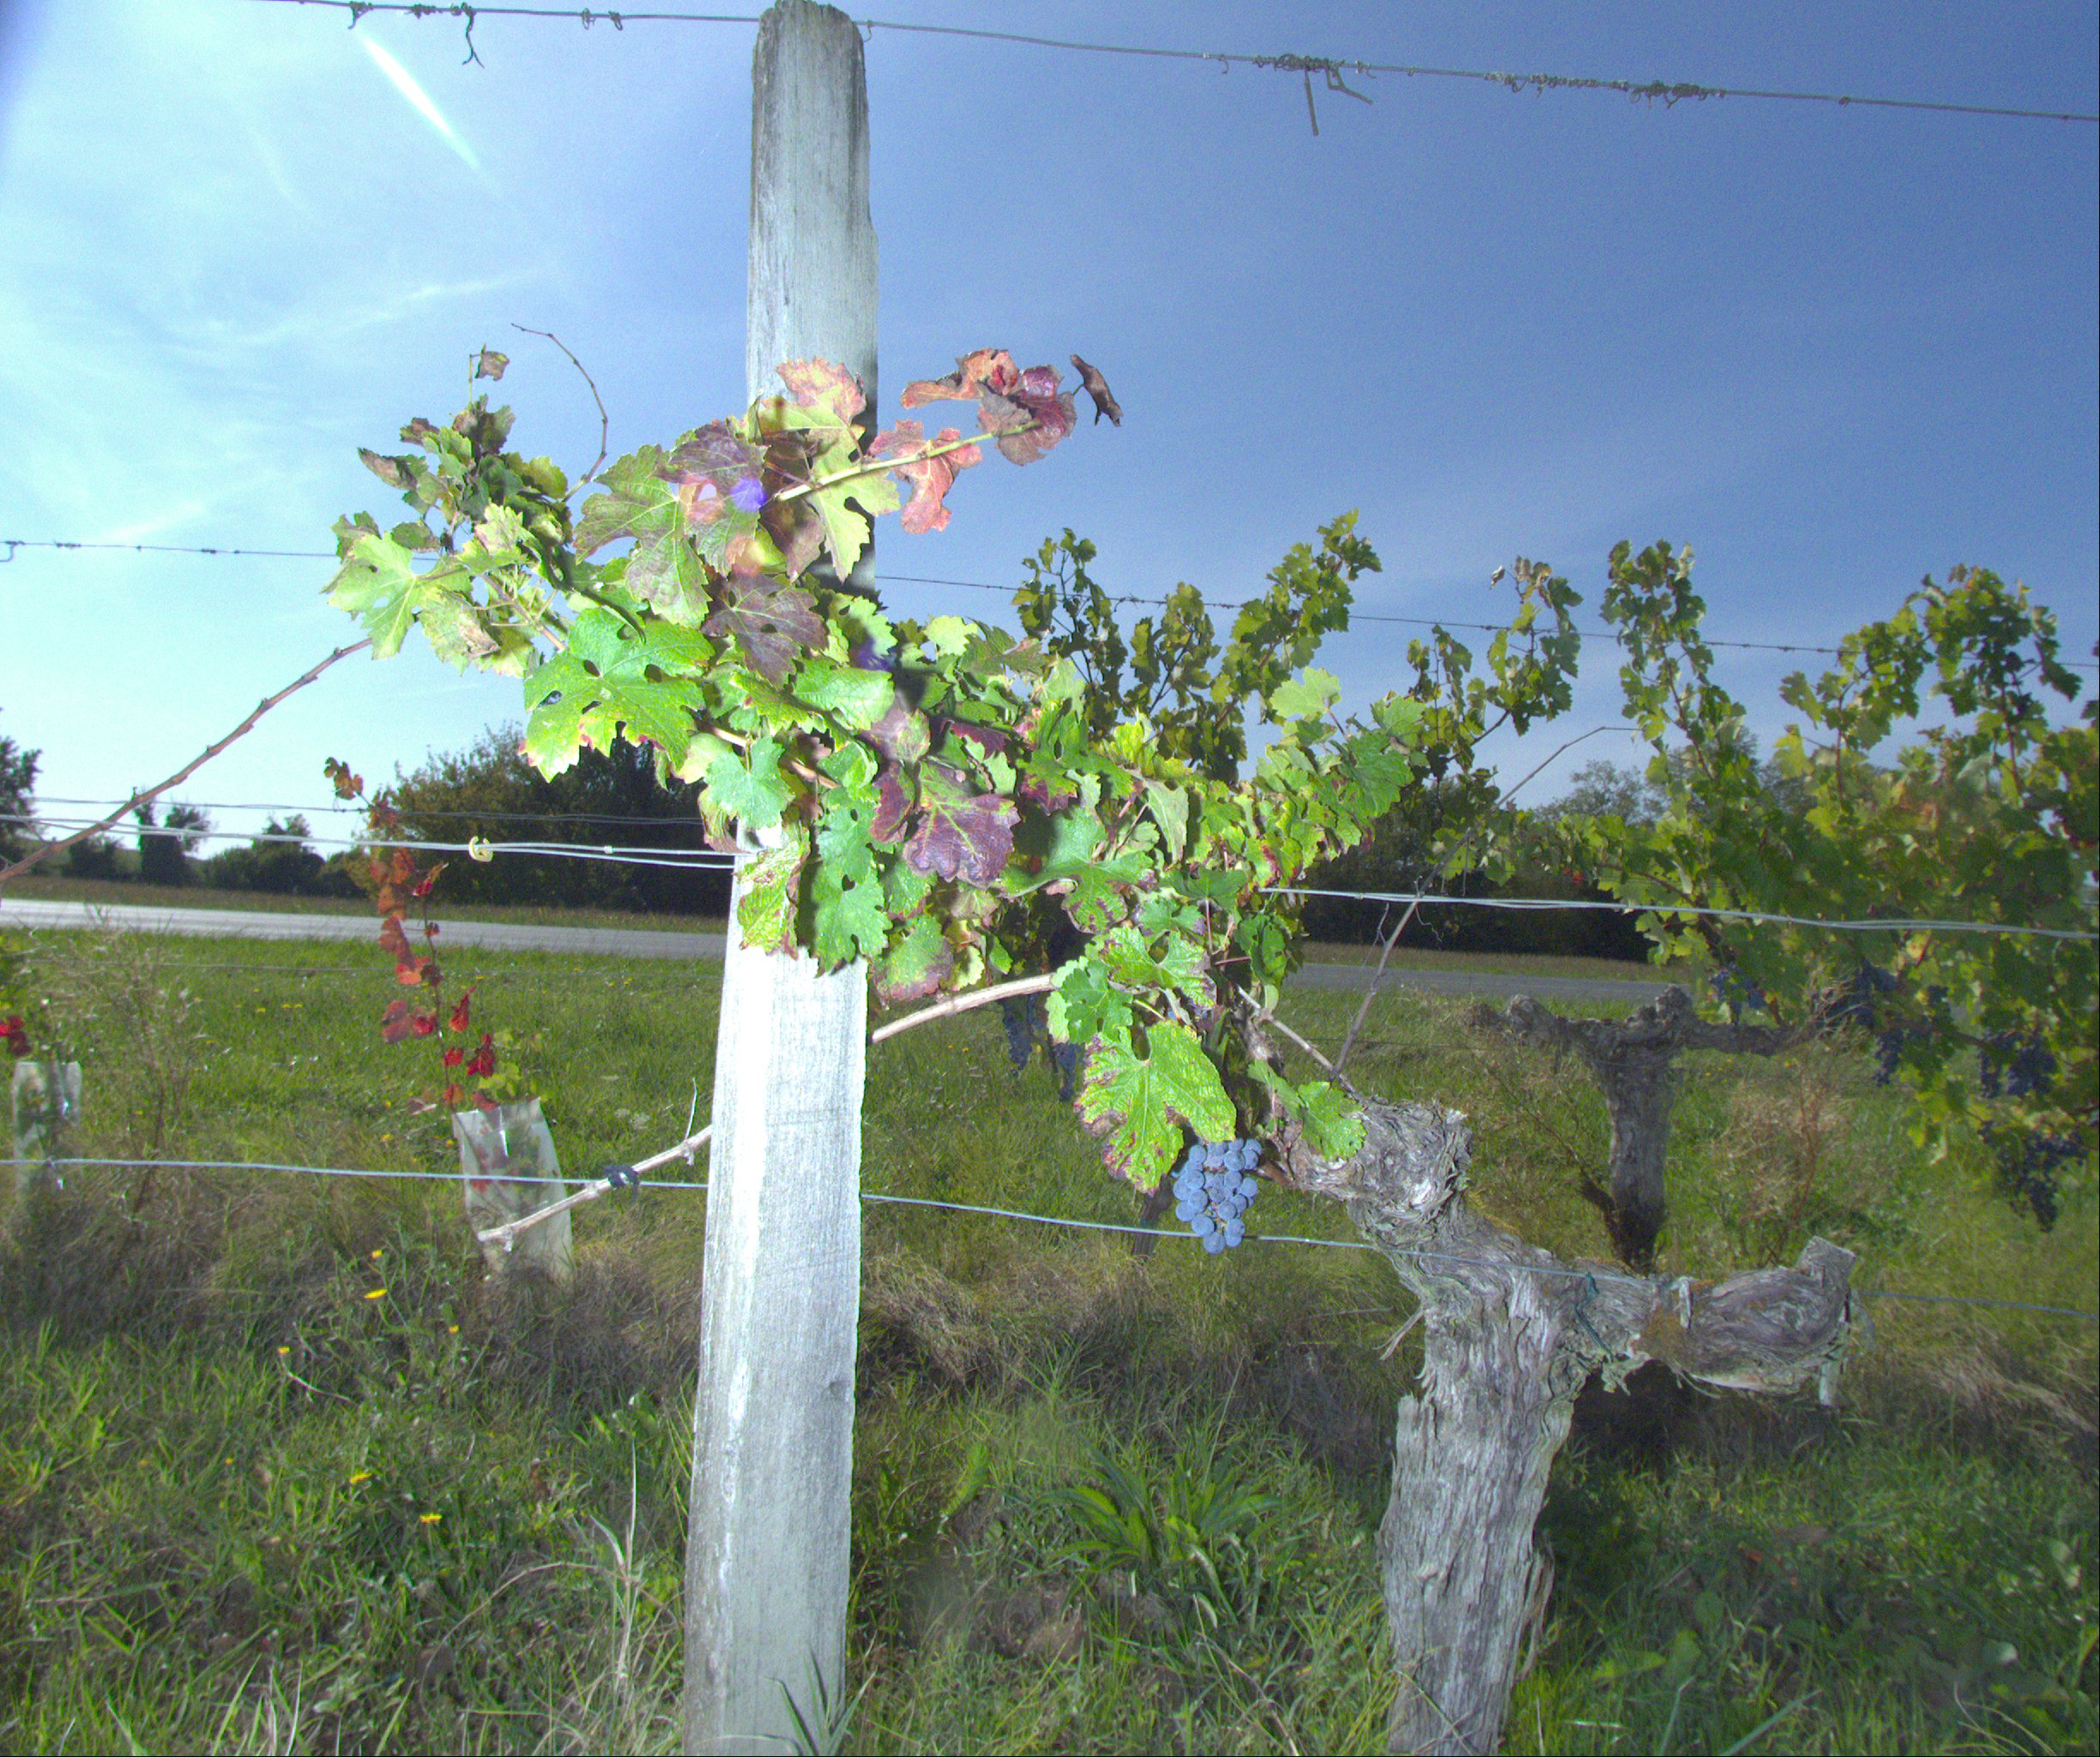
Grape variety: cabernet-sauvignon
Disease: confounding disease (conf+)